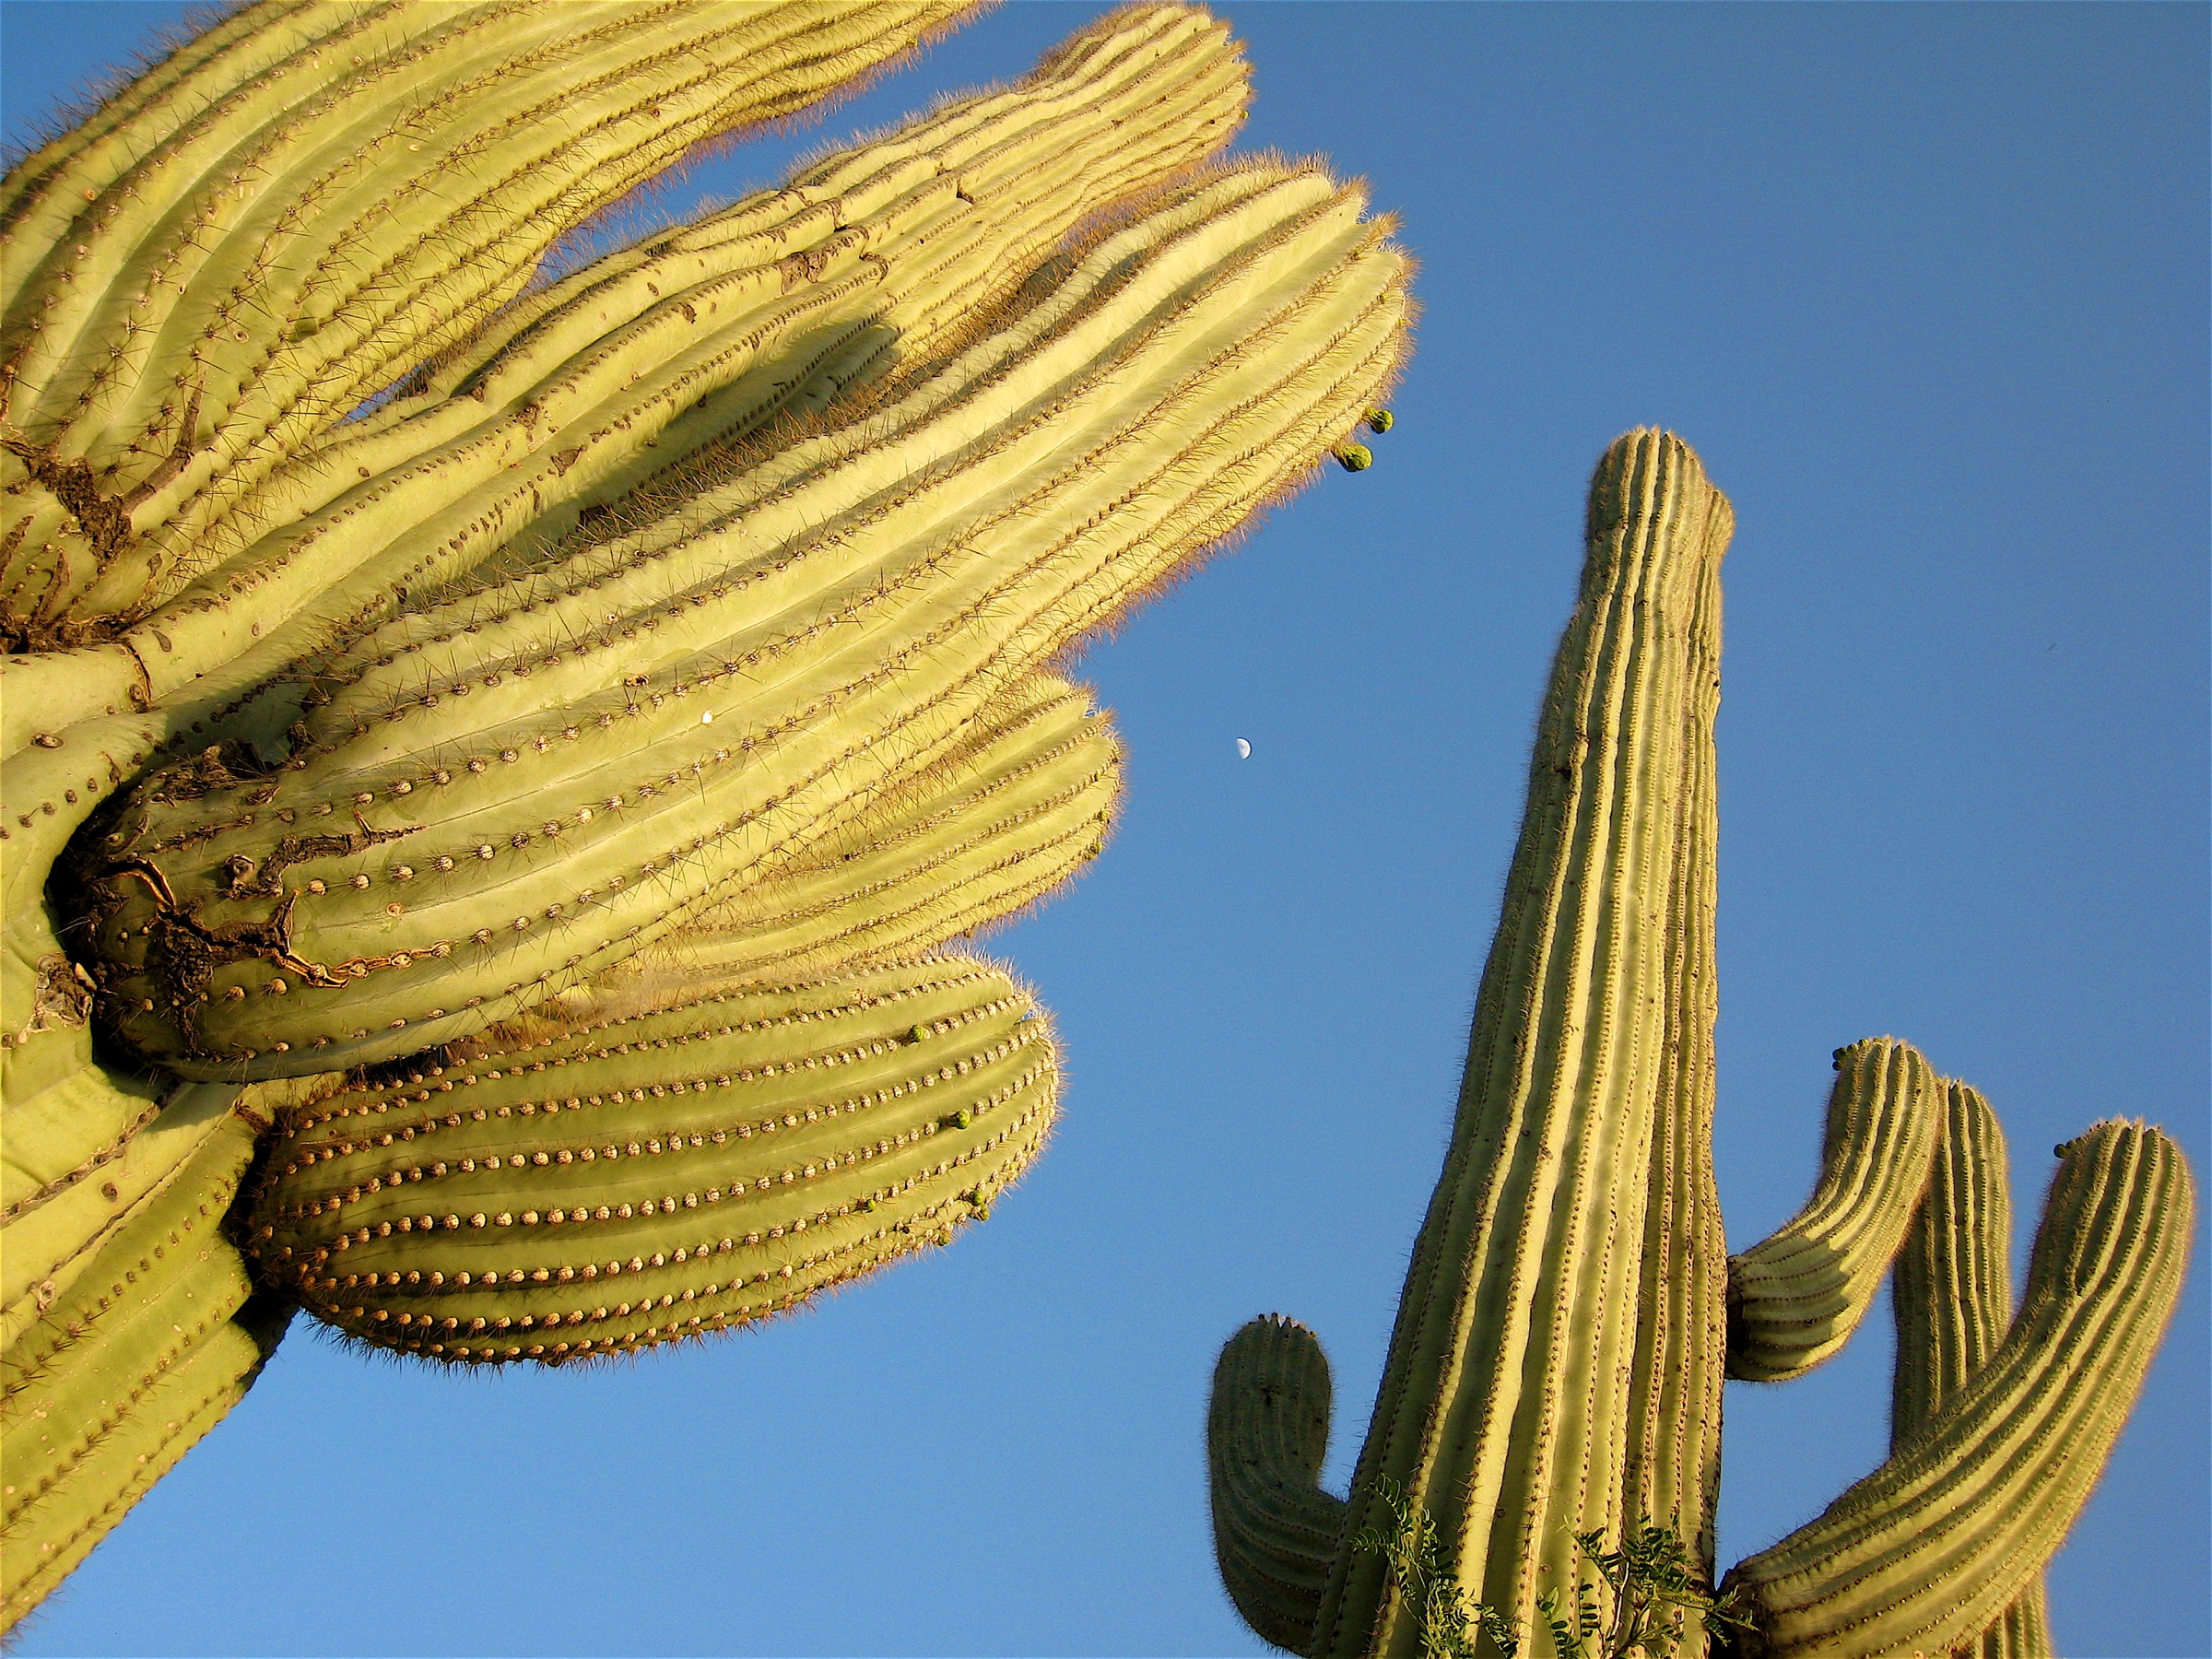
cactus, plant, leaf, flower, yellow, flowering plant, grass family, plant stem, land plant